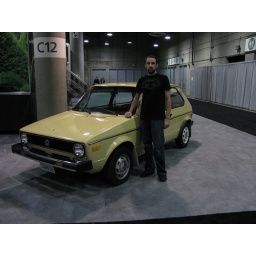
043Concept Retro VW - The HOTTEST car in the show bar none.